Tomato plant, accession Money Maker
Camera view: vertical (180 deg); turntable rotation: 60 degrees
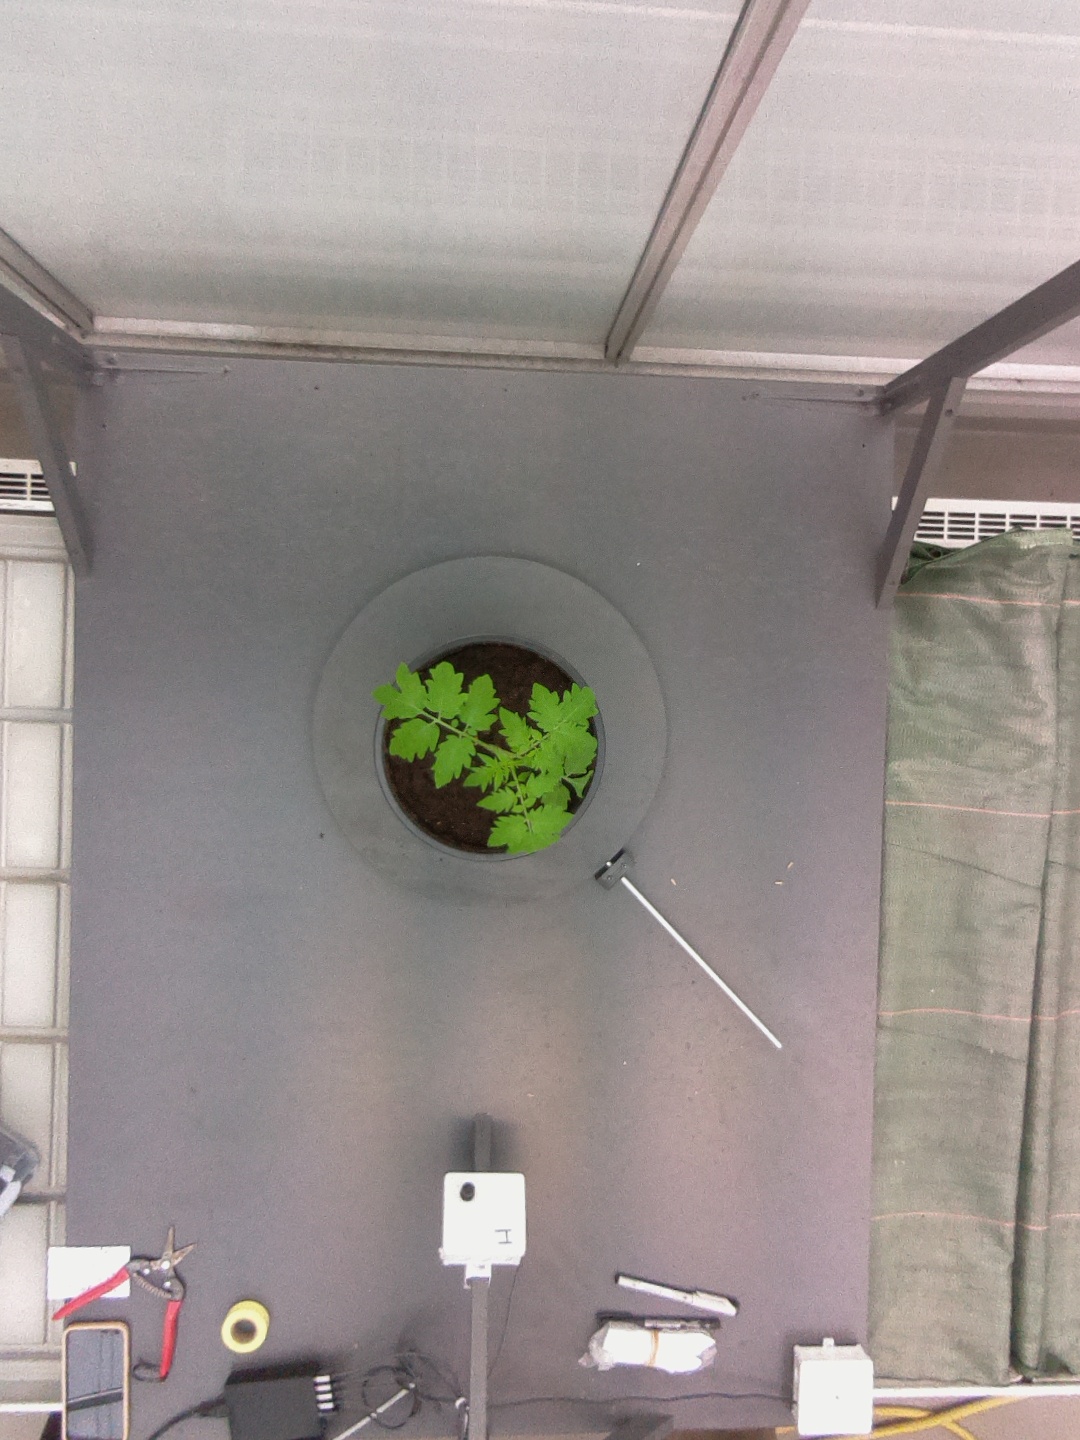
BBCH growth stage 13: 6 of true leaves visible